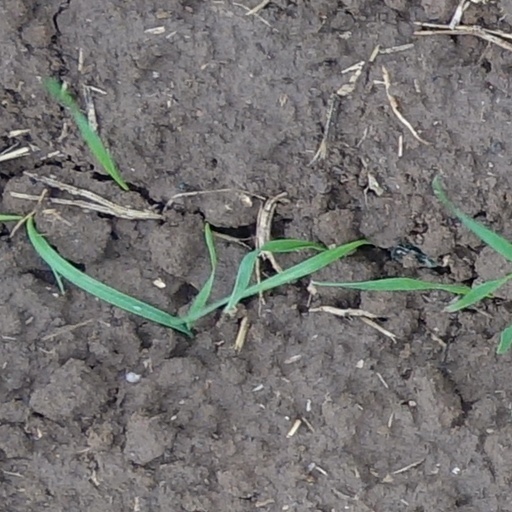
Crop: wheat